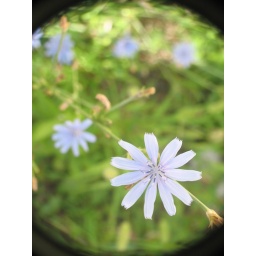
this is the flower I wanted in my bridal bouquet years ago